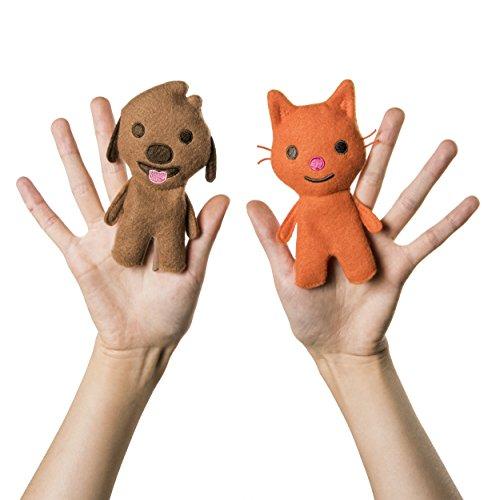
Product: Sago Mini - Walk &-Play Finger Puppets for Ages 3 and Up
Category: Toys & Games | Toy Figures & Playsets | Playsets & Vehicles | Playsets
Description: Sago Mini walk-and-play finger puppets are for kids aged 3+.
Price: $8.73
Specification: ProductDimensions:9x1x9inches|ItemWeight:3.2ounces|ShippingWeight:3.2ounces(Viewshippingratesandpolicies)|ASIN:B07B94QJN5|Itemmodelnumber:6038499|Manufacturerrecommendedage:36months-6years